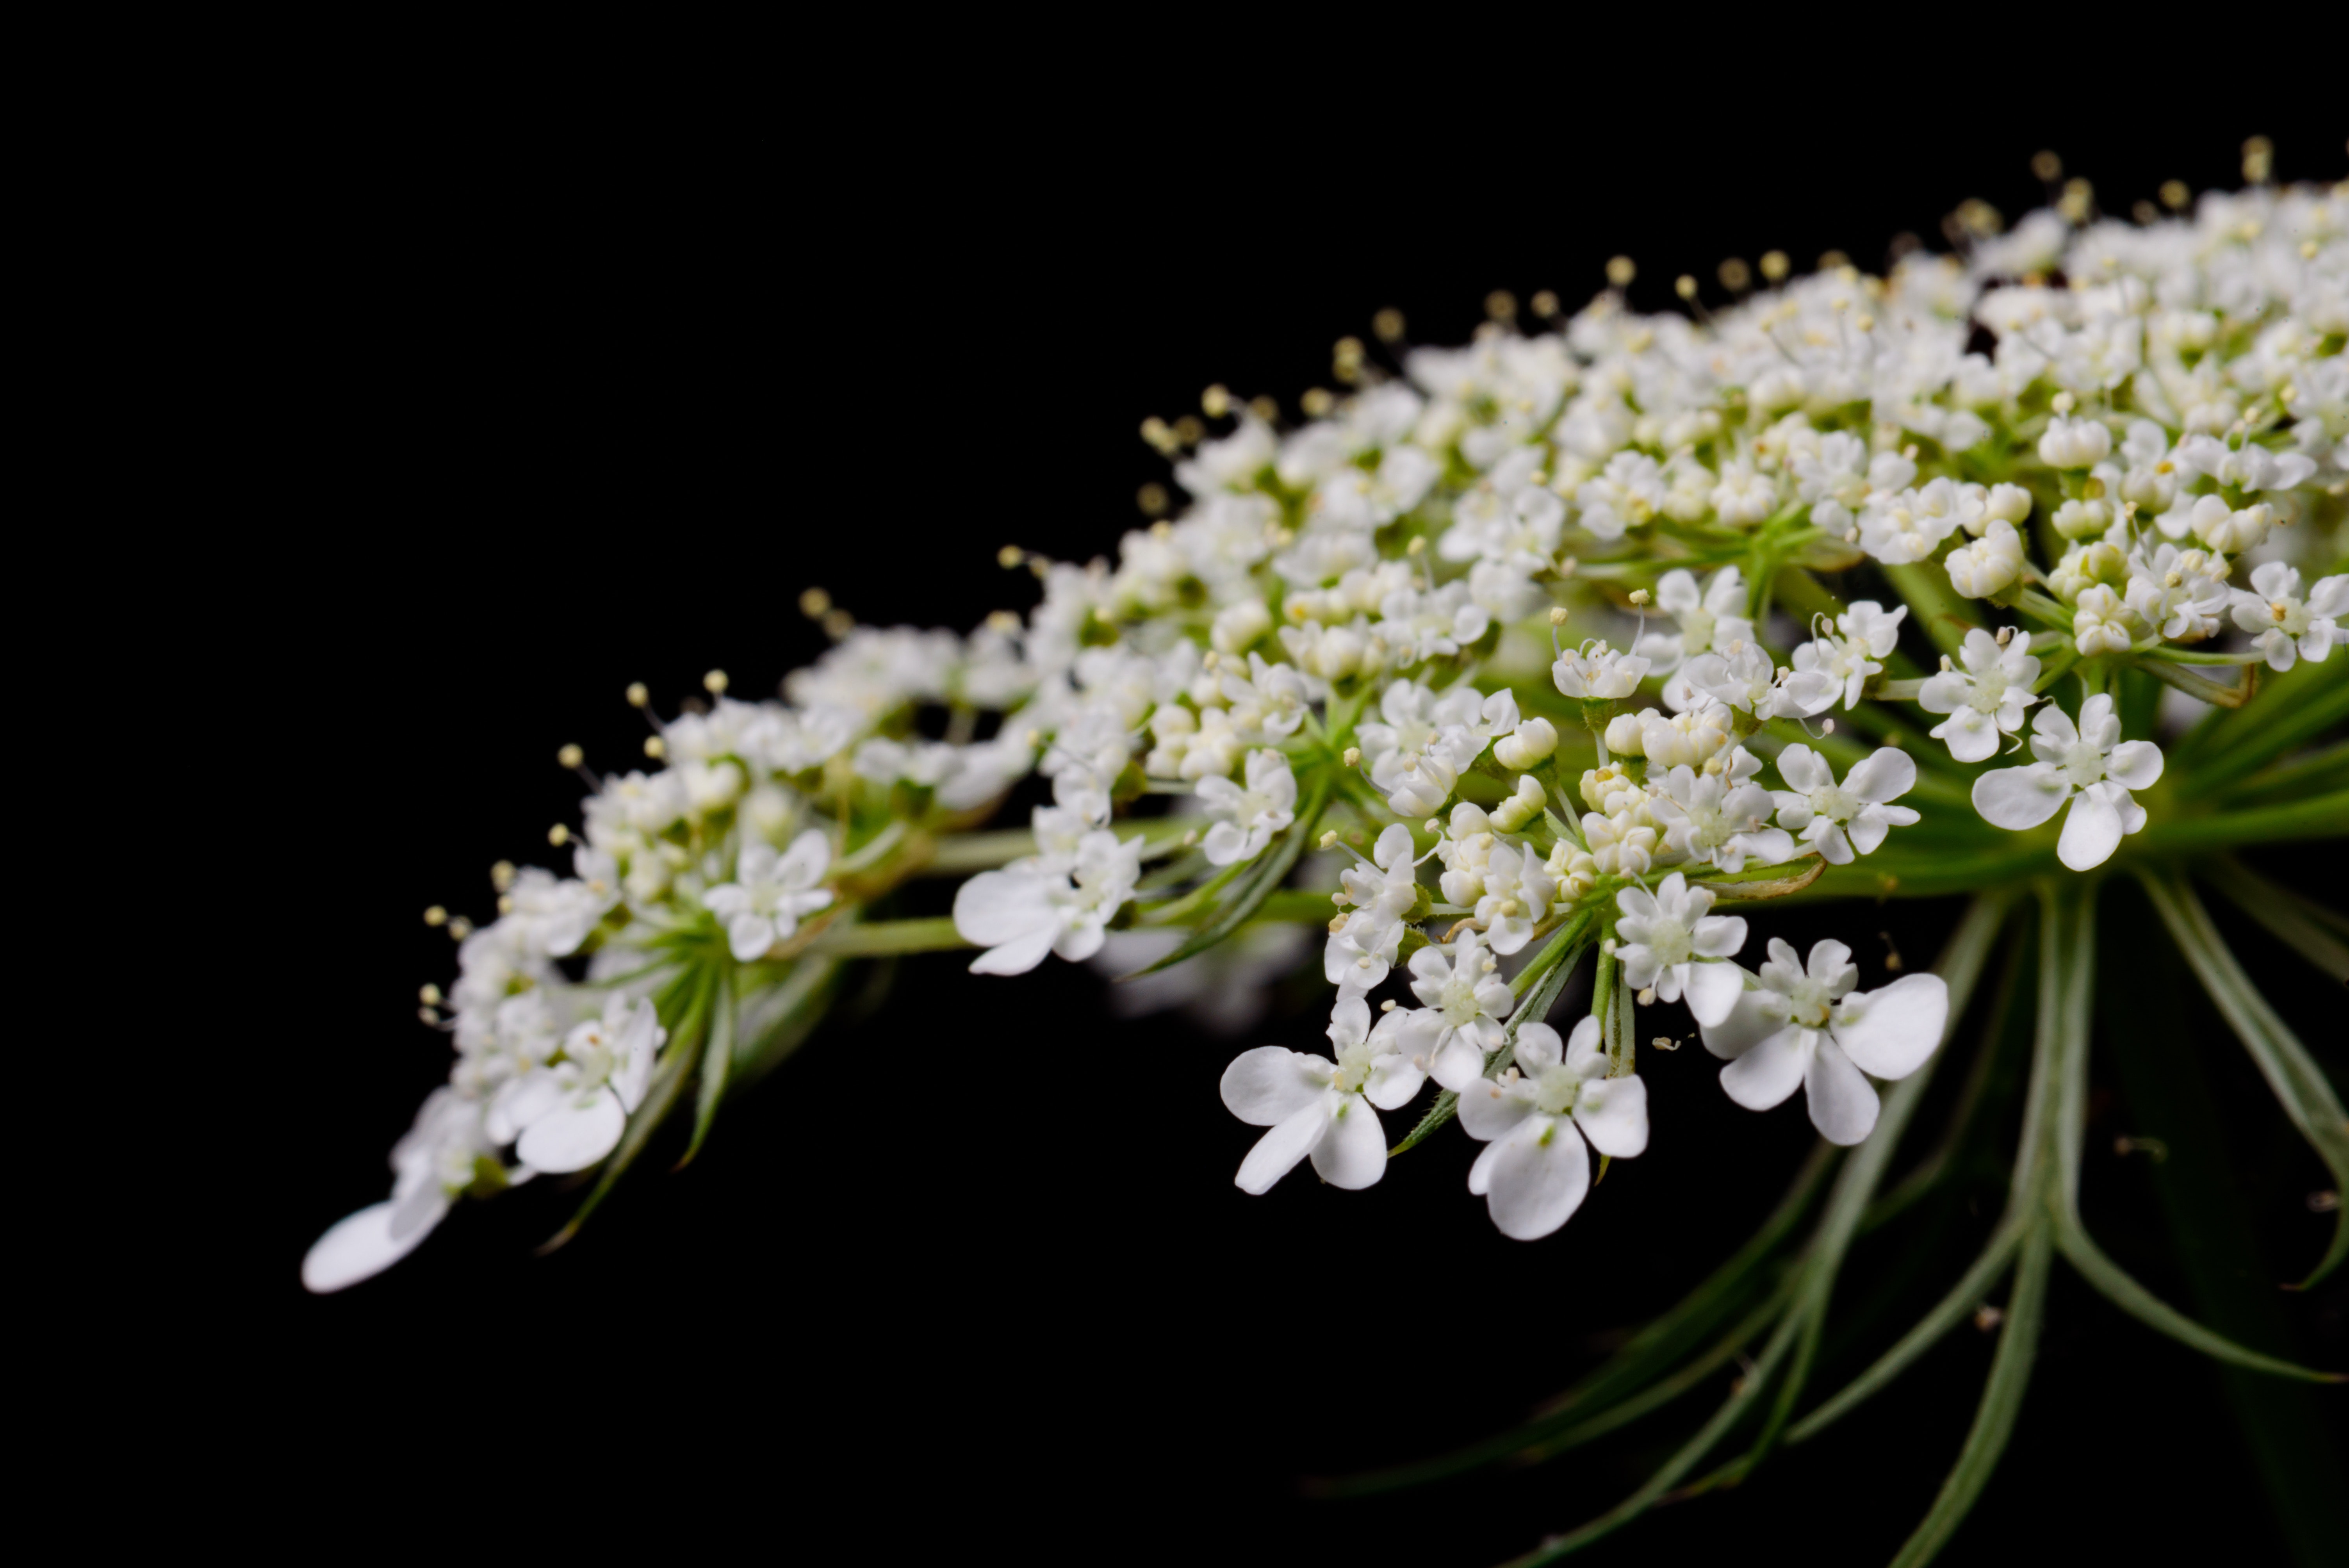
flower, flowering plant, plant, white, Heracleum plant, parsley family, valerian, wild carrot, blossom, anthriscus, alyssum, perennial plant, Dogwood family